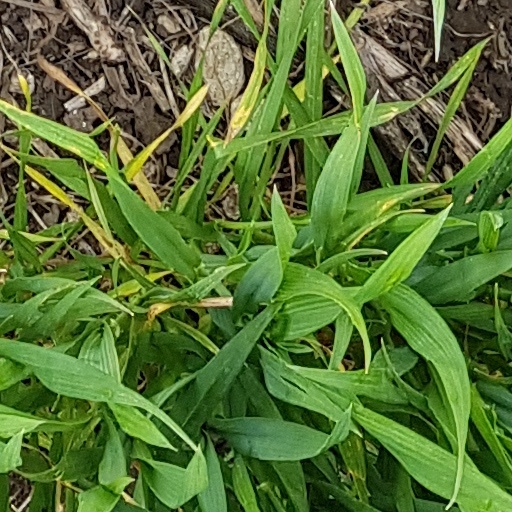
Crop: wheat